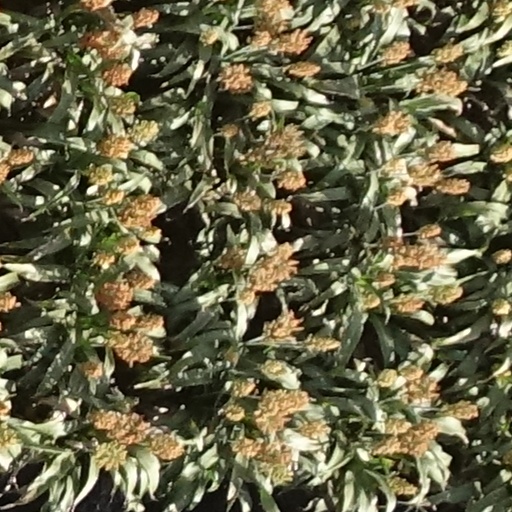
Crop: sorghum